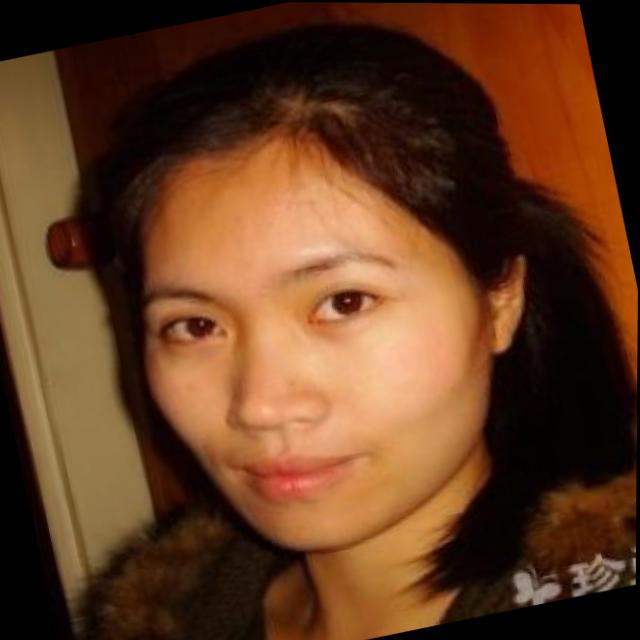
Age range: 21-44